Videos After Dark

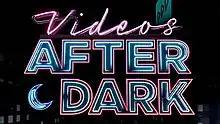

Videos After Dark is an American video clip television special created by Vin Di Bona, and hosted by Bob Saget on ABC.